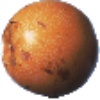
Label: Granadilla 1